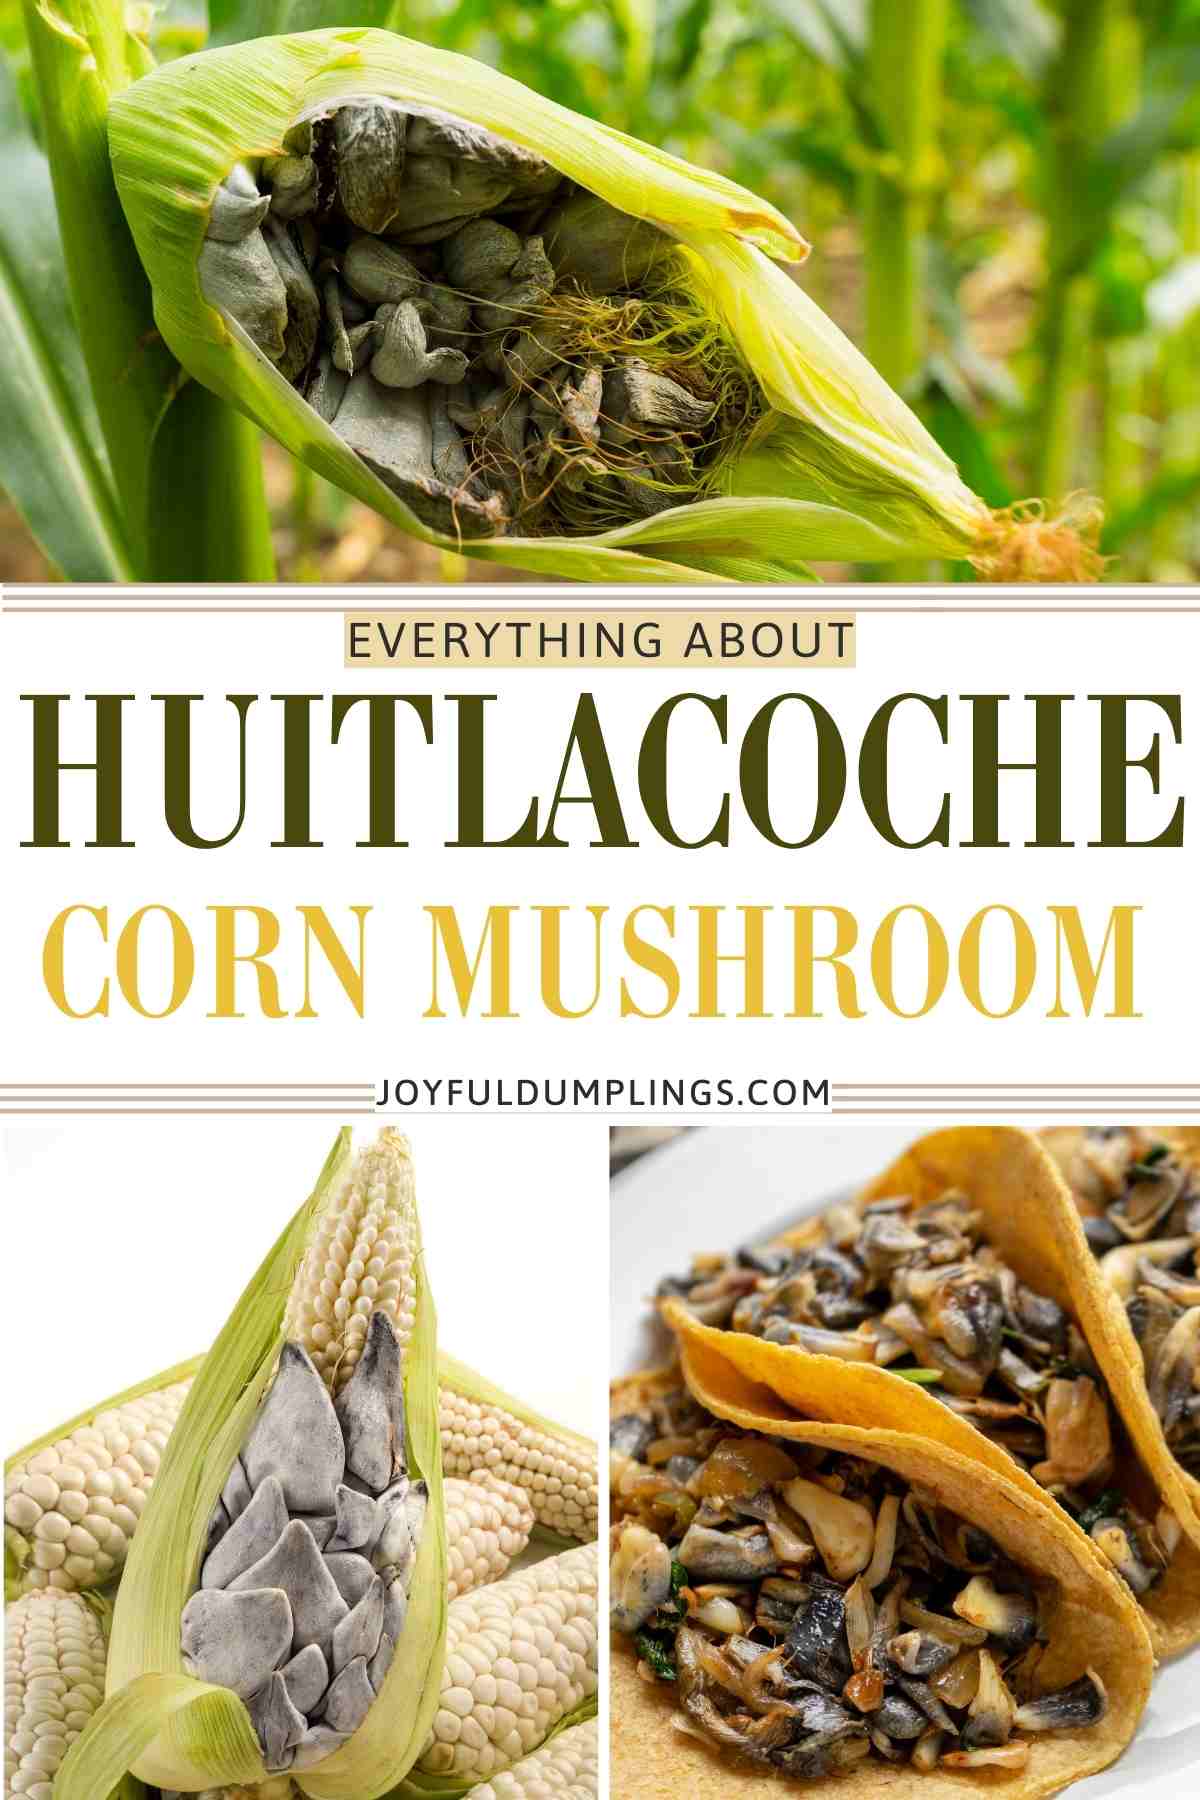
Plant: Corn
Disease: corn smut